Daniel Vasella

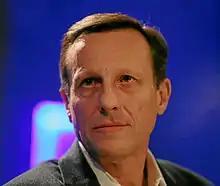
Vasella in 2013

Daniel Lucius Vasella (born 15 August 1953) is a Swiss medical doctor, author, and executive who was CEO and chairman of the Swiss pharmaceutical company Novartis AG, the world's fifth largest drug company. During his tenure Novartis shares fell 10%, compared to the industry average. In February 2013 Vasella was awarded close to $78 million in a "golden handshake"